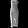
Label: Dress